Tiny Giants

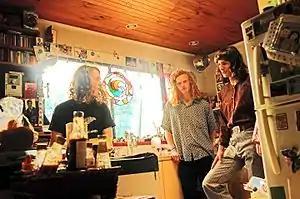
L to R - Etienne Mantelli, Jasper Jolley, George Wilson

Tiny Giants are an Australian garage rock band from Ocean Grove Victoria, formed late 2010 under the pseudonym "The Flaming Jets". They became "The Tiny Giants" in early 2011 and released two EP's under this name before changing to "Tiny Giants" for the release of their debut album. The band consists of Jasper Jolley (Guitar, Vocals), Etienne Mantelli (Bass, Drums, Guitar, Vocals) and George Wilson (Drums, Bass, Vocals).